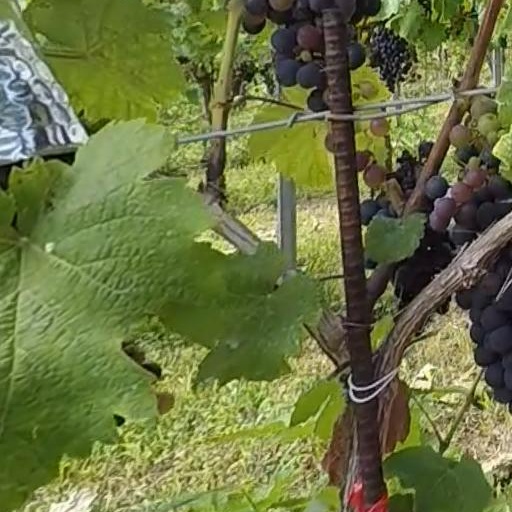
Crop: grape